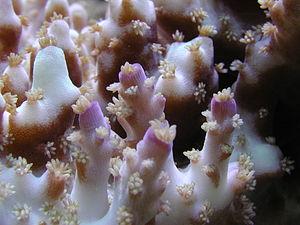
Acropora (David Excoffier)
Astrocoeniina est un sous-ordre de scléractiniaires. Ce clade n'est pas considéré valide par World Register of Marine Species.